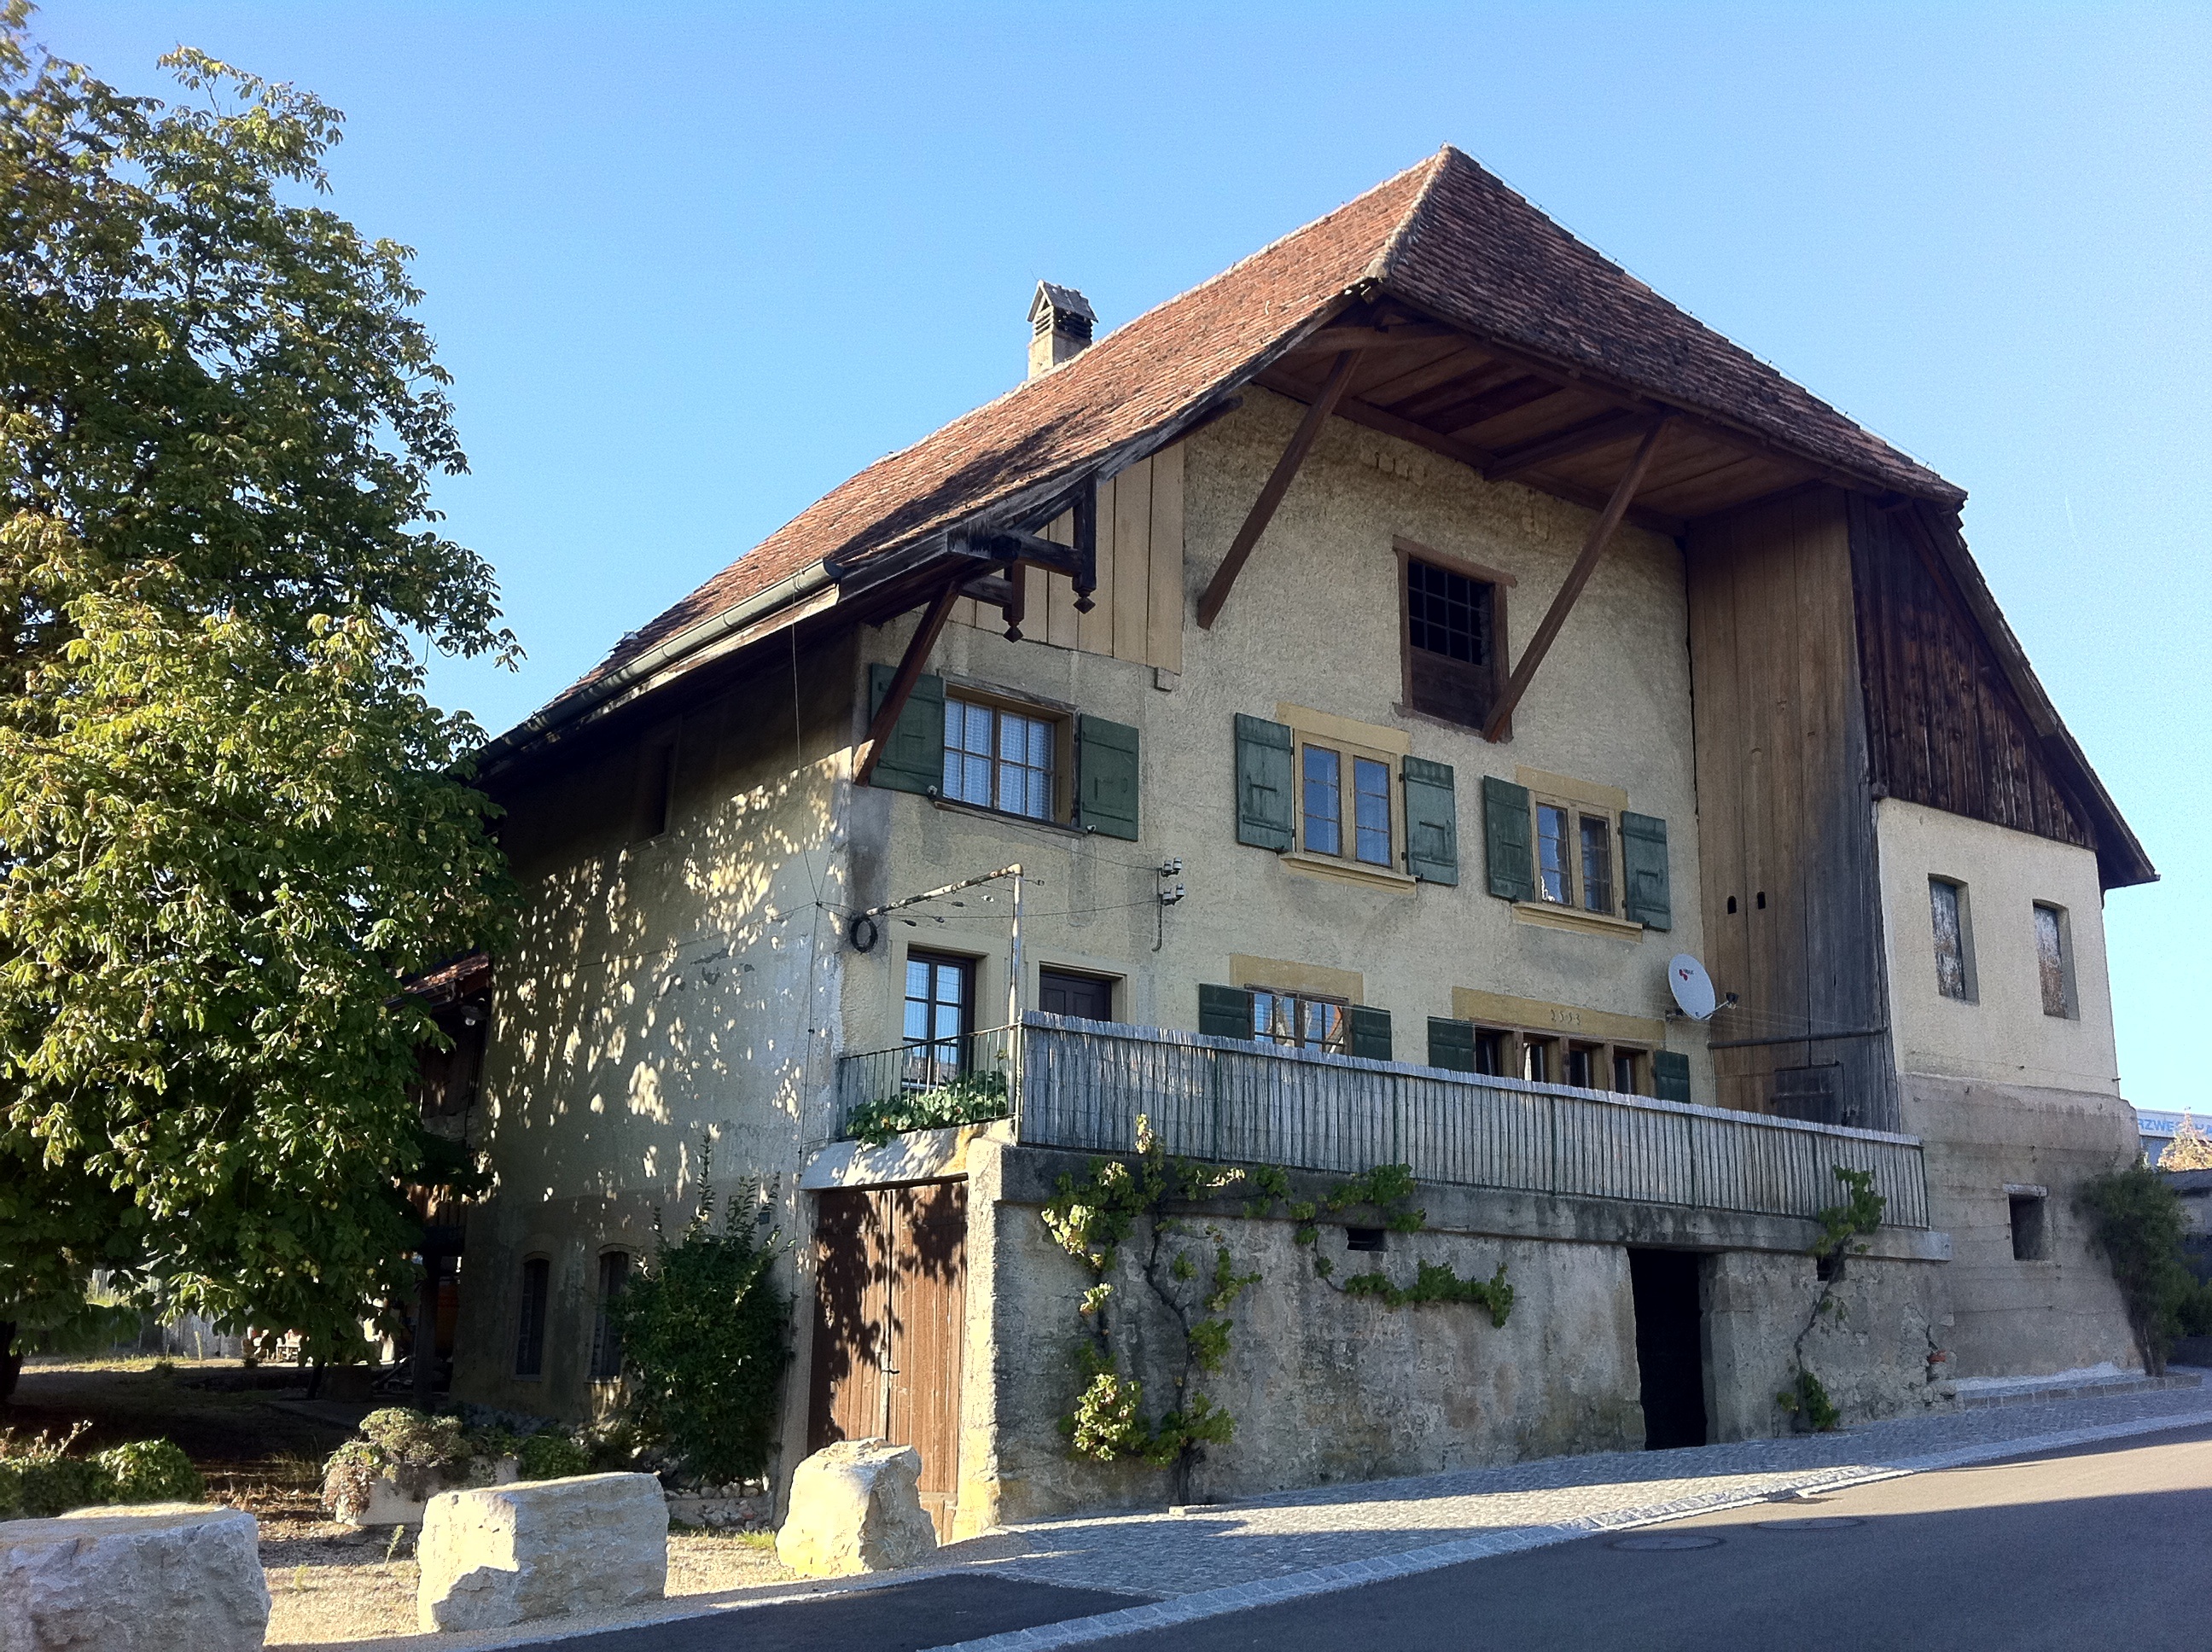
architecture, villa, house, town, building, home, village, cottage, facade, property, exterior, historic, farmhouse, switzerland, estate, neighbourhood, homestead, residential area, himmelriich